Marx Brothers

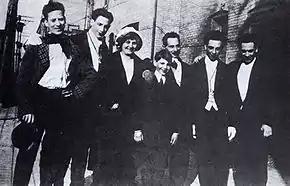
The only known photo of the entire surviving Marx family, c. 1915. From left: Groucho, Gummo, Minnie (mother), Zeppo, Sam (father), Chico, and Harpo.

The Marx Brothers were born in New York City, the sons of Jewish immigrants from Germany and France. Their mother Miene ("Minnie") Marx (née Schoenberg) was from Dornum in East Frisia. She came from a family of performers. Her mother was a yodeling harpist and her father a ventriloquist; both were funfair entertainers. Around 1880, the family emigrated to New York City. Their father, Samuel ("Sam" or "Frenchy"; born Simon) Marx, was a native of Mertzwiller, a small Alsatian village, and worked as a tailor. Minnie and Sam married on January 18, 1885.